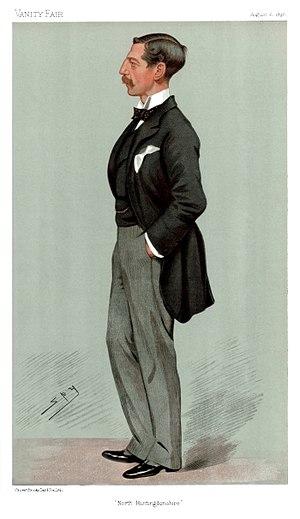
Ailwyn Edward Fellowes, 1ᵉʳ baron Ailwyn, est un homme d'affaires britannique, agriculteur et homme politique conservateur. Il est membre du cabinet d'Arthur Balfour comme président du Board of Agriculture entre mars et décembre 1905.